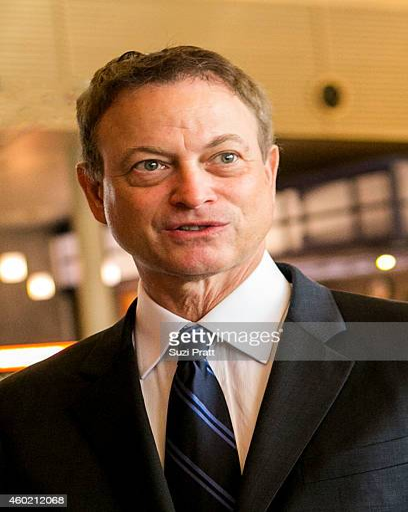
actor and actor makes an appearance